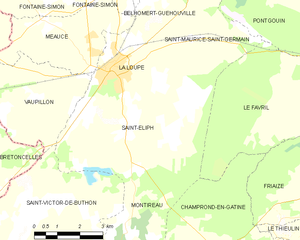
Carte de Saint-Éliph et des communes limitrophes.
Saint-Éliph est une commune française située dans le département d'Eure-et-Loir en région Centre-Val de Loire.